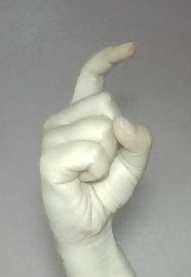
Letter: ra